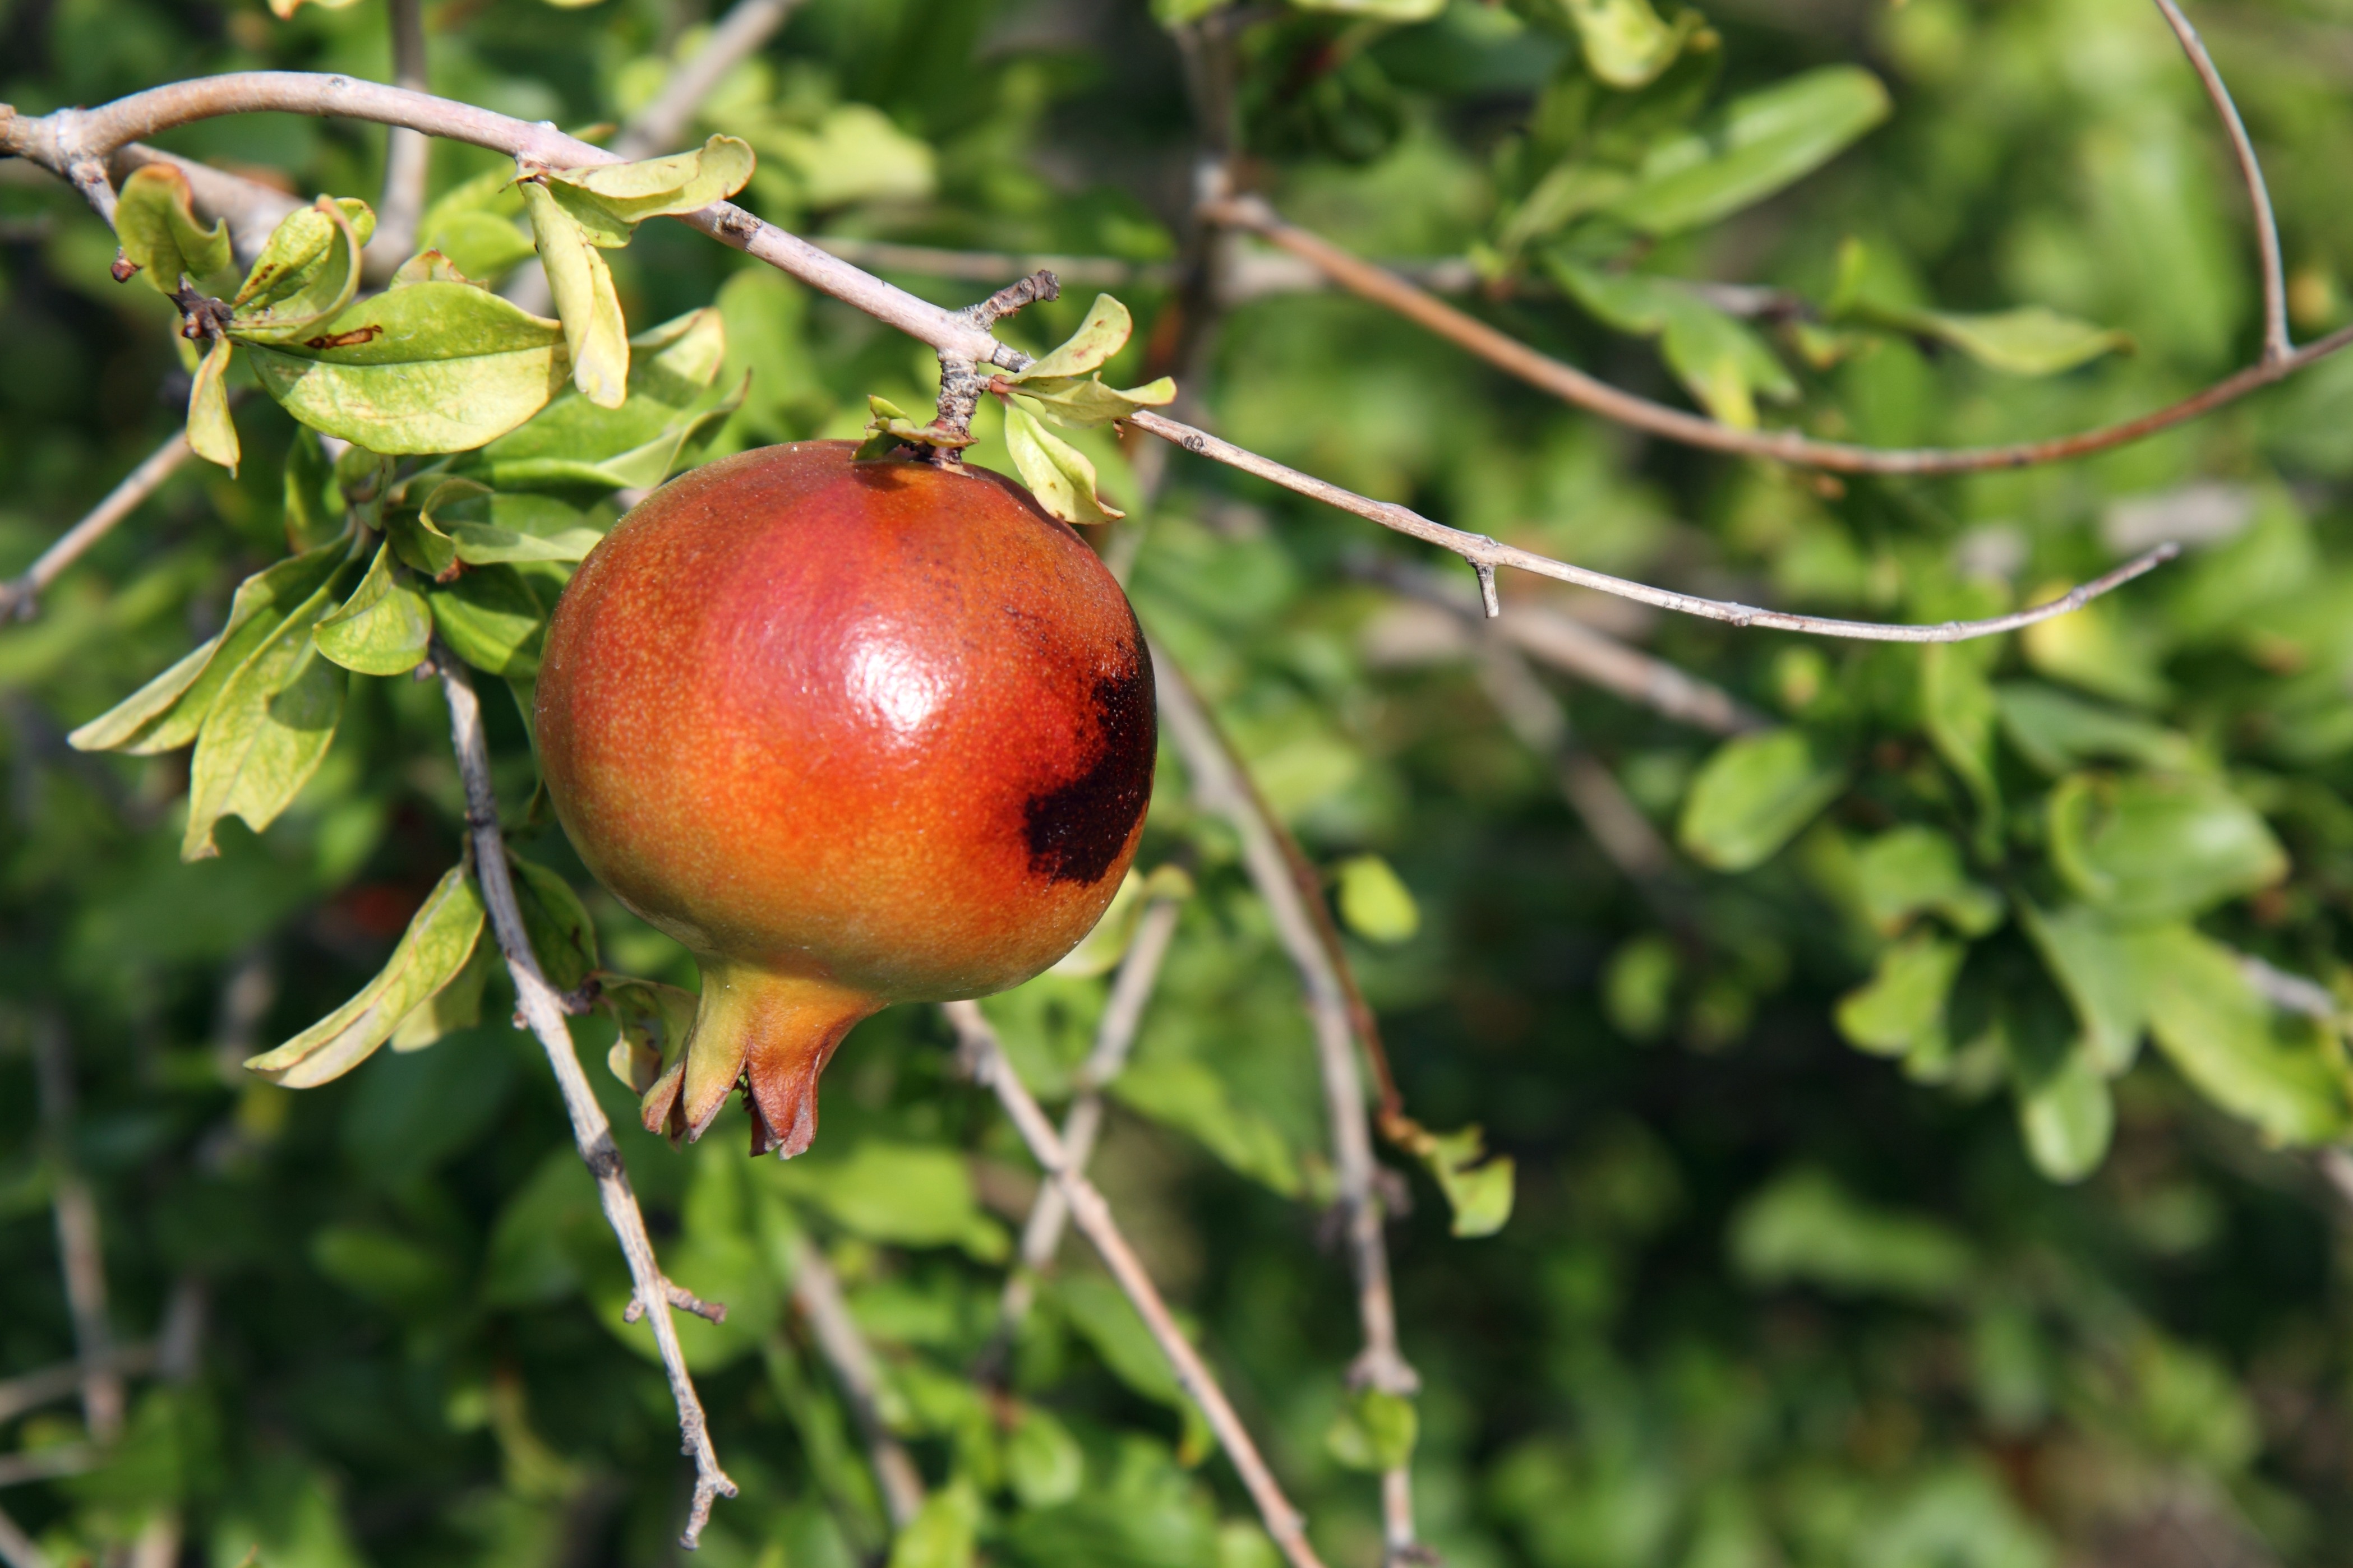
tree, nature, branch, plant, fruit, flower, ripe, food, green, produce, fresh, juicy, healthy, flora, pomegranate, antioxidant, exotic, organic, rose hip, flowering plant, land plant